Allen Craig

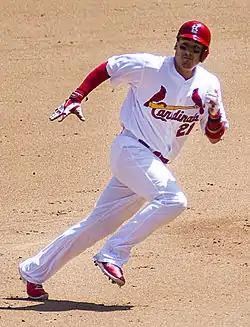
Craig in St. Louis

Despite his strong 2011 performance and World Series exploits, new manager Mike Matheny assigned Craig the role of utility player in the outset of 2012, with the likes of veterans Carlos Beltrán, Berkman, and Holliday already stationed at first base and in the outfield corners. Further, Craig spent all of April on the disabled list (DL) recovering from knee surgery. However, when he returned to play May 1, the Cardinals designated outfielder Erik Komatsu for assignment to make room, and Craig found a windfall of playing time with Berkman now on the DL. After hitting five home runs in a seven-game stretch, injury quickly struck again when he pulled a hamstring in a game against the San Francisco Giants on May 18 and landed back on the 15-day DL. To that point, Craig made a convincing argument for forcing his way into the starting lineup with a combination of top prospect Matt Adams' slumping and hitting .373 with a .424 on-base percentage and .765 slugging percentage in thirteen games.